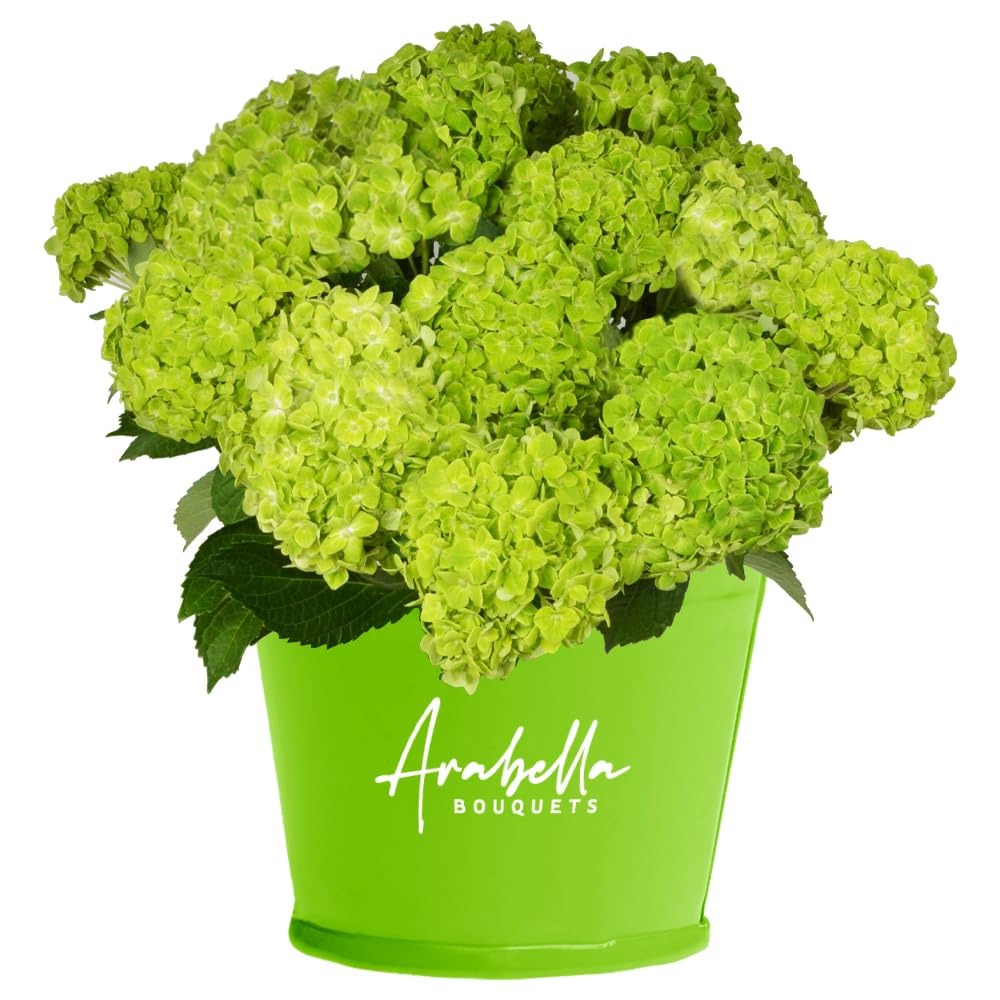
Item Name: 20 Stems of Emeral Green Hydrangea Bulk Fresh Flowers | Arabella Bouquets | Real Fresh Flowers for Delivery, Gift for Birthday, Congratulations, Anniversary, Thank You, Wedding, DIY
Bullet Point 1: This stunning bouquet of fresh-cut Emeral Green hydrangea is a sure way to impress a loved one. These gorgeous roses for delivery are ideal for birthdays, anniversaries, Valentine’s Day, or just to say “I love you”.
Bullet Point 2: NO STRESS GIFT GIVING: Choose the date that works best for you so you can feel confident about ordering your gorgeous blooms for a special celebration!
Bullet Point 3: A Brighter Future: All of our farms are Rainforest Alliance Certified to ensure an ethical experience with our flowers.
Bullet Point 4: STUNNING GIFT: Don’t forget to select “This is a gift” before checkout so your loved one knows who this gift is from!
Bullet Point 5: SEND HAPPINESS: At Arabella Bouquets we have you covered for all your flower needs: birthdays, sympathy, anniversary, congratulations, get well soon and more.
Bullet Point 6: LONG LASTING FLOWERS: We harvest our flowers in bud form so that they last as long as possible when they reach you! Once you get those thirsty blooms into some water, give your fresh cut flowers at least 2 days in water to open up to their full, beautiful potential!
Bullet Point 7: FARM-FRESH QUALITY: We ship our bouquets directly from our farms to you! We want to make sure our customers are experiencing the best possible fresh flower bouquet delivery.
Bullet Point 8: PLEASE NOTE: We always strive to provide our customers with the freshest bouquet possible. In order to do this, we may have to replace some stems from our original design to ensure we give you the best experience.
Product Description: This stunning bouquet of fresh-cut Emeral Green hydrangea is a sure way to impress a loved one. These gorgeous hydrangeas for delivery are ideal for birthdays, anniversaries, Valentine’s Day, or just to say “I love you”. Great for DIY bouquets or other events!
Value: nan
Unit: None

Price: 79.99